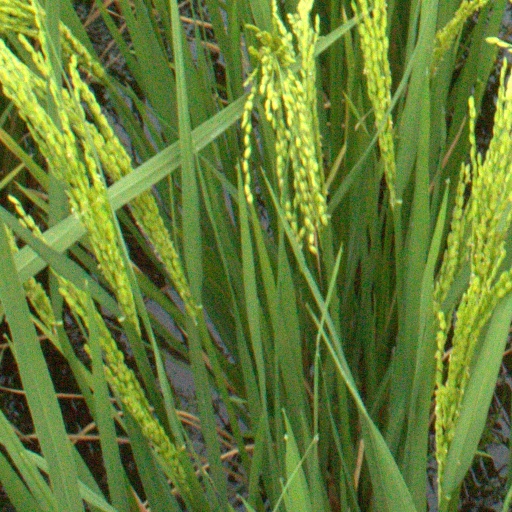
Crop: rice